Alessandro Del Piero

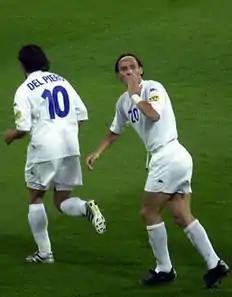
Del Piero with Francesco Totti celebrating a goal for Italy during Euro 2000

Del Piero was part of Dino Zoff's Italy's squad that reached the final of UEFA Euro 2000. Although he was primarily used as a substitute for either Francesco Totti or Stefano Fiore, Del Piero appeared in every match of the tournament, and he wore the number 10 shirt. On 11 June, Del Piero came on as a substitute for Fiore in the 30th minute in Italy's opening Group B 2–1 win against Turkey, hitting the cross-bar from a free-kick. In the final group game, Del Piero started the match and scored the winner with a notable goal against Sweden, taking it past two players before curling the ball into the top corner from outside the area with a left-footed strike; Del Piero also set up Luigi Di Biagio's opener from a corner. Del Piero made his second start of the tournament for Italy in their semi-final against co-hosts, Netherlands, which Italy won on penalties following a 0–0 draw after extra-time. In the final, he come on as a substitute in the second half and missed two gilt-edged chances in Italy's 2–1 loss to France in extra time, and was criticised by the Italian press.